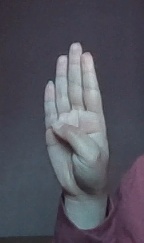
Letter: kaaf